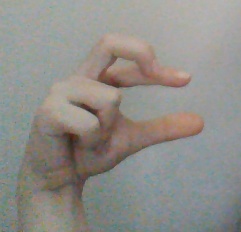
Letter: thal